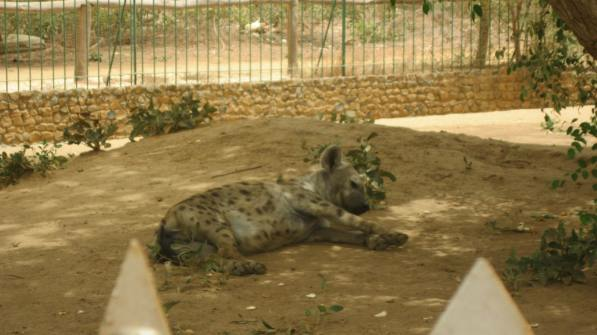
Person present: No